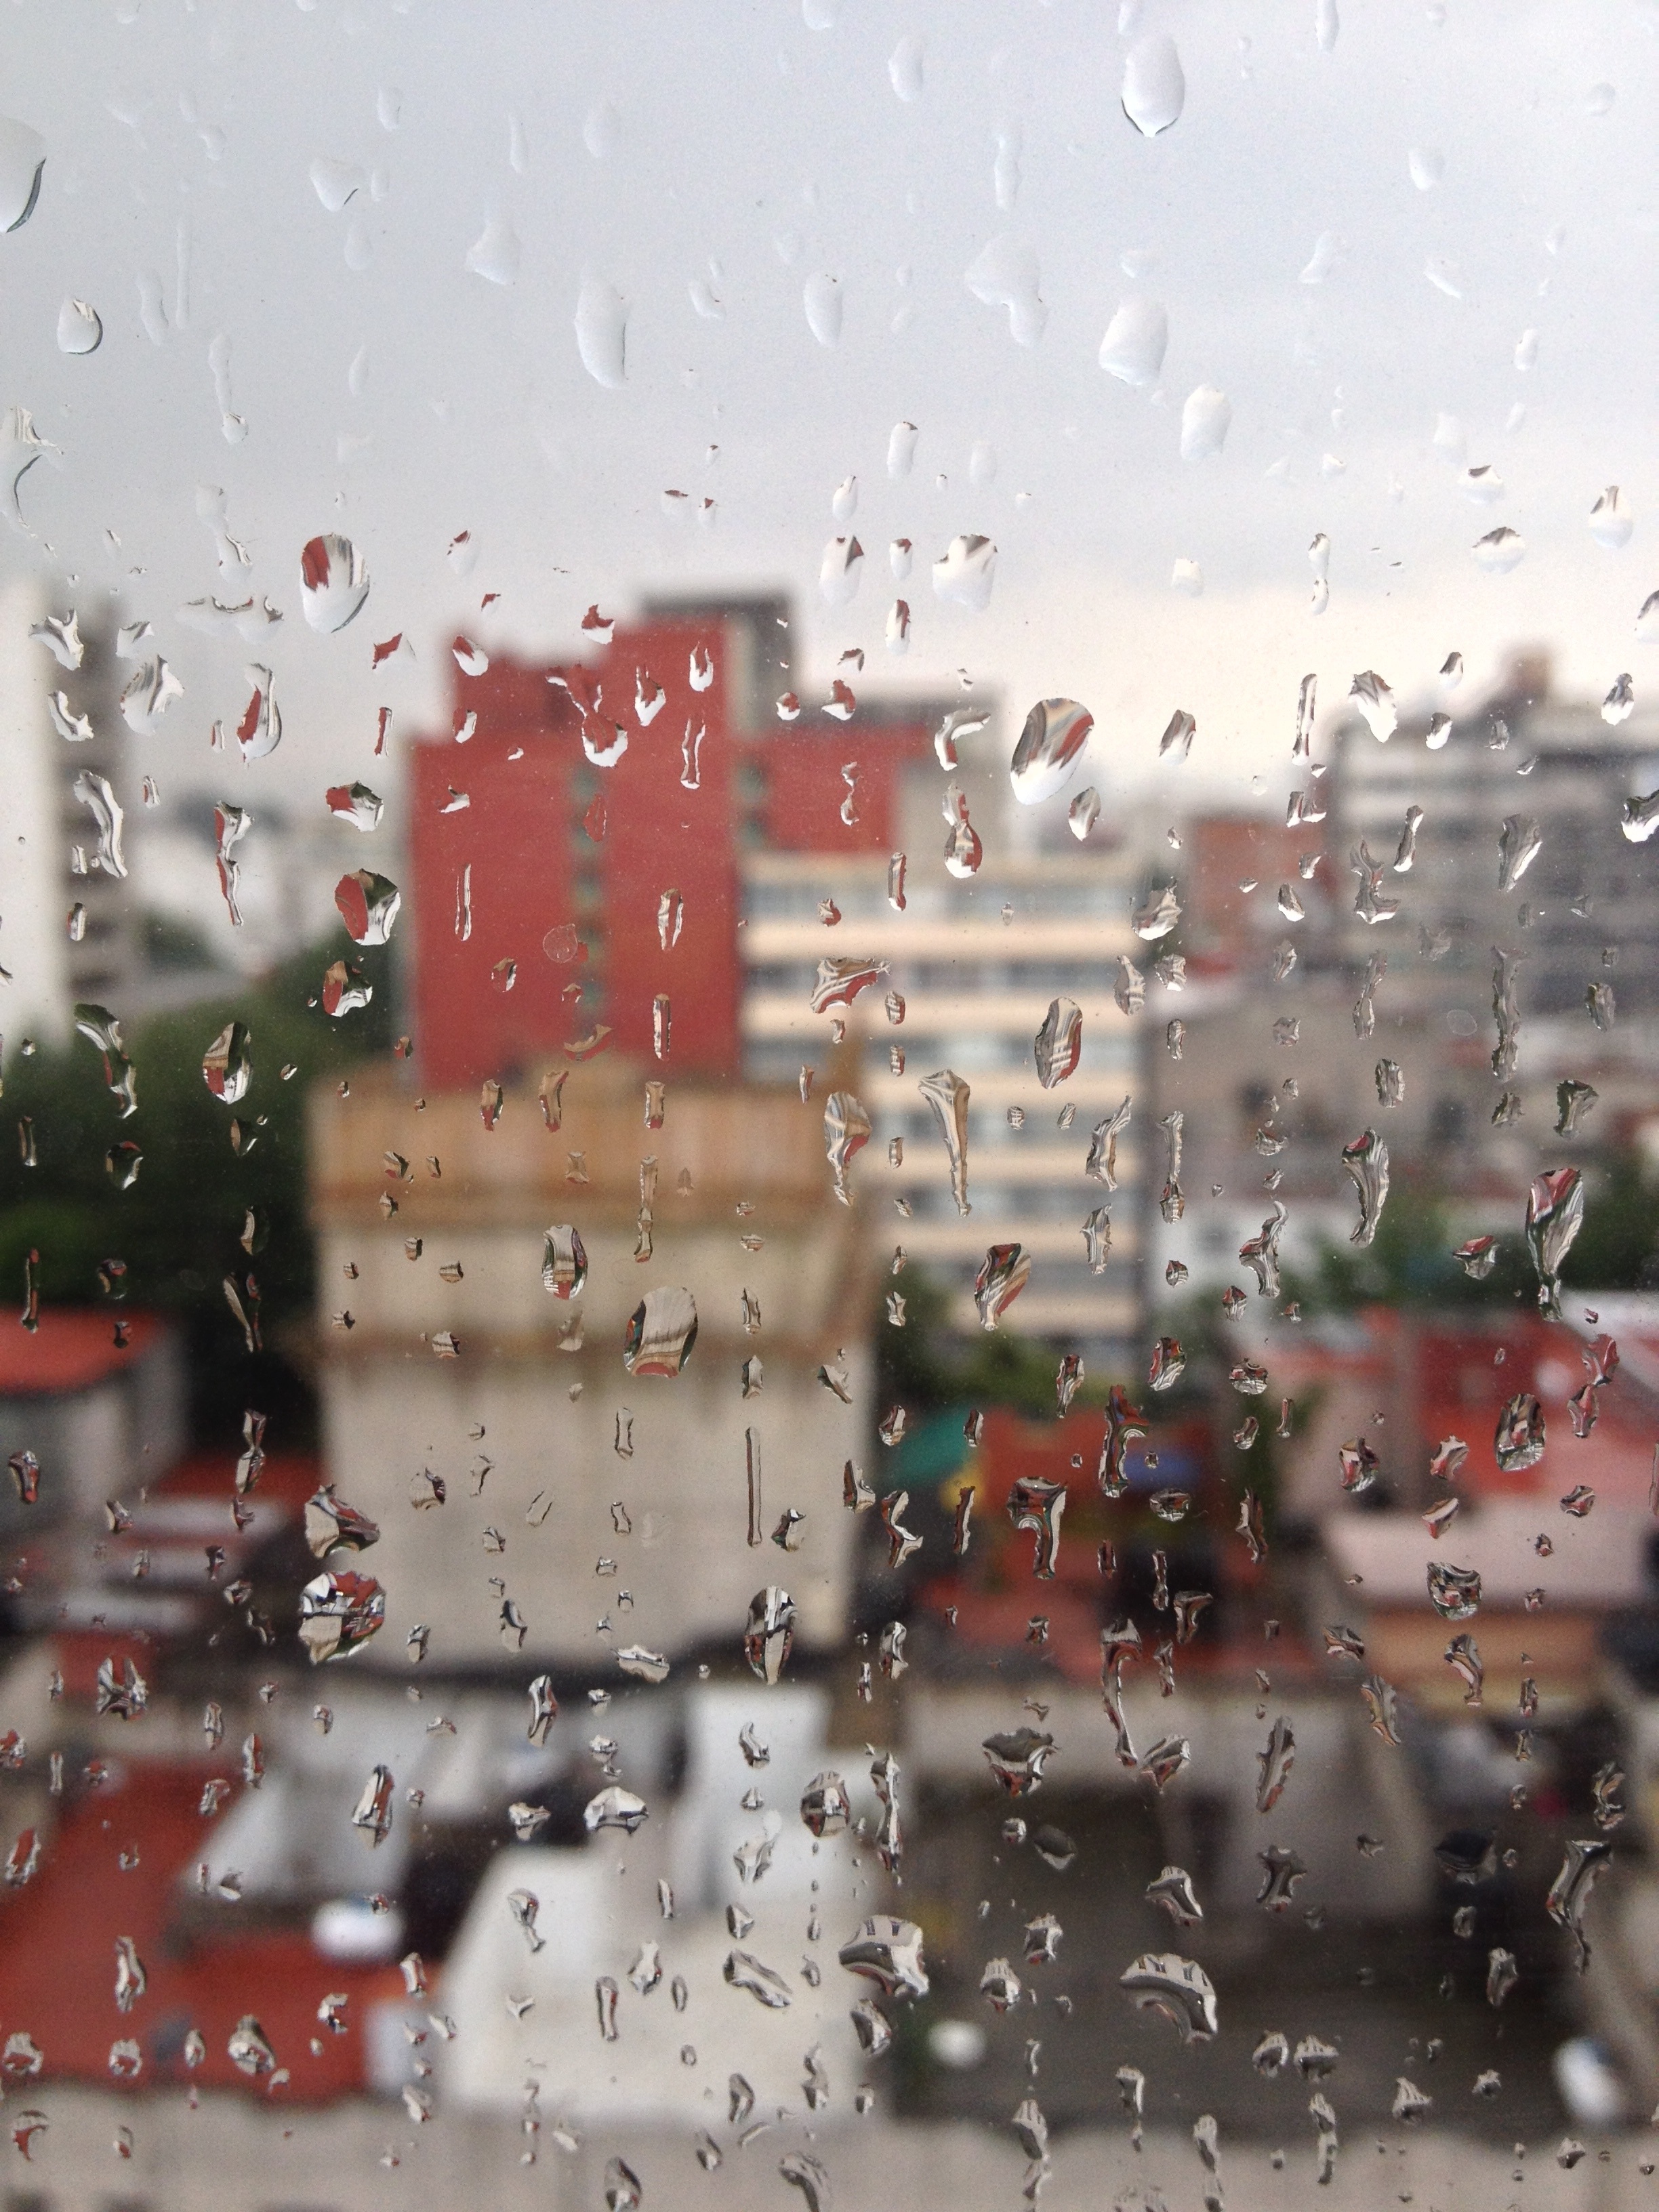
water, liquid, texture, rain, window, glass, view, wet, wall, pattern, red, color, weather, surface, transparent, art, aqua, raining, modern art